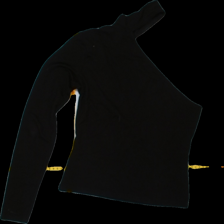
View: back
Type: Top
Category: Ladies
Brand: Gina Tricot
Colors: Black
Material: 100% viscose
Pattern: Plain
Cut: Cropped
Size: XS
Season: All
Trend: No trend
Stains: Yes
Damage: 0
Price range: <50
Recommended usage: Export